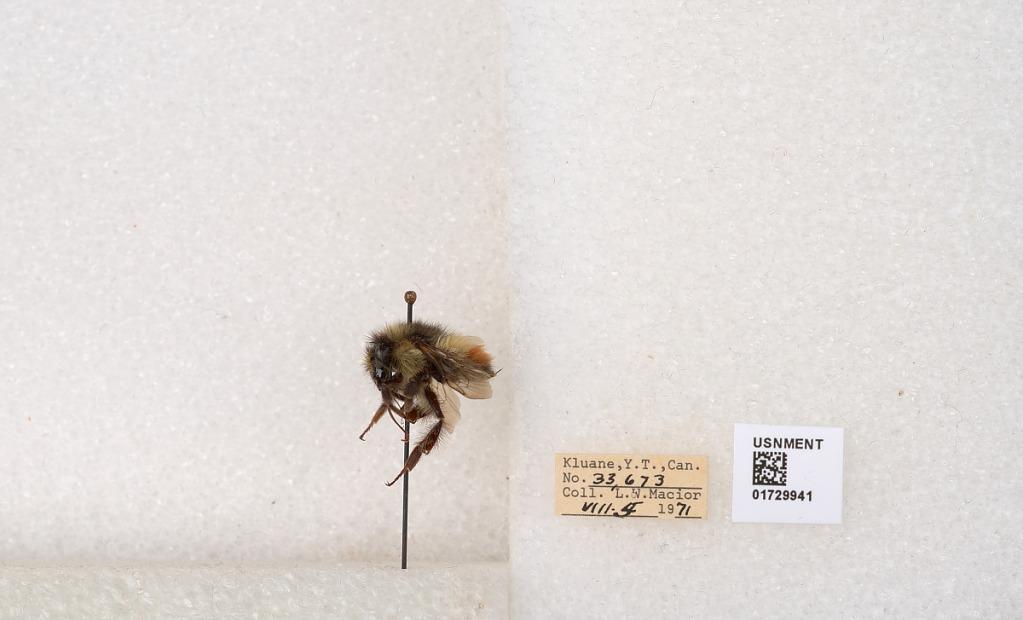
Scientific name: Bombus flavifrons Cresson
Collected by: L. Macior
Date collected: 1971-8-5
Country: Canada
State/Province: Yukon Territory
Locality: Kluane National Park and Reserve
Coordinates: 60.7493, -139.504